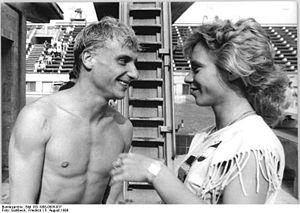
La séduction désigne, en science sociale, un ensemble de procédés de manipulation visant à obtenir une faveur, donner une image avantageuse de soi ou susciter délibérément une émotion, une admiration, une attraction, voire un sentiment amoureux de la part d'un ou de plusieurs individus. Le mot est dérivé du latin seducere, signifiant littéralement « tirer à l'écart ». Elle possède, selon le but recherché, des connotations négatives si elle nuit à autrui, ou au contraire être perçue culturellement comme positive dans le cas par exemple de la séduction amoureuse pour laquelle elle est associée à une forte empathie. Giacomo Casanova, personnage historique, et Don Juan, figure mythique, sont considérés comme les types du séducteur.
L’attraction interpersonnelle est un processus graduel menant à la découverte d’affinités avec autrui. Elle constitue une étape importante dans l’établissement d’une relation interpersonnelle, et peut aboutir à des relations amicales ou amoureuses. L’évolution de ce processus est influencée par plusieurs facteurs, comme la proximité, l’apparence physique, la similarité ainsi que la complémentarité.